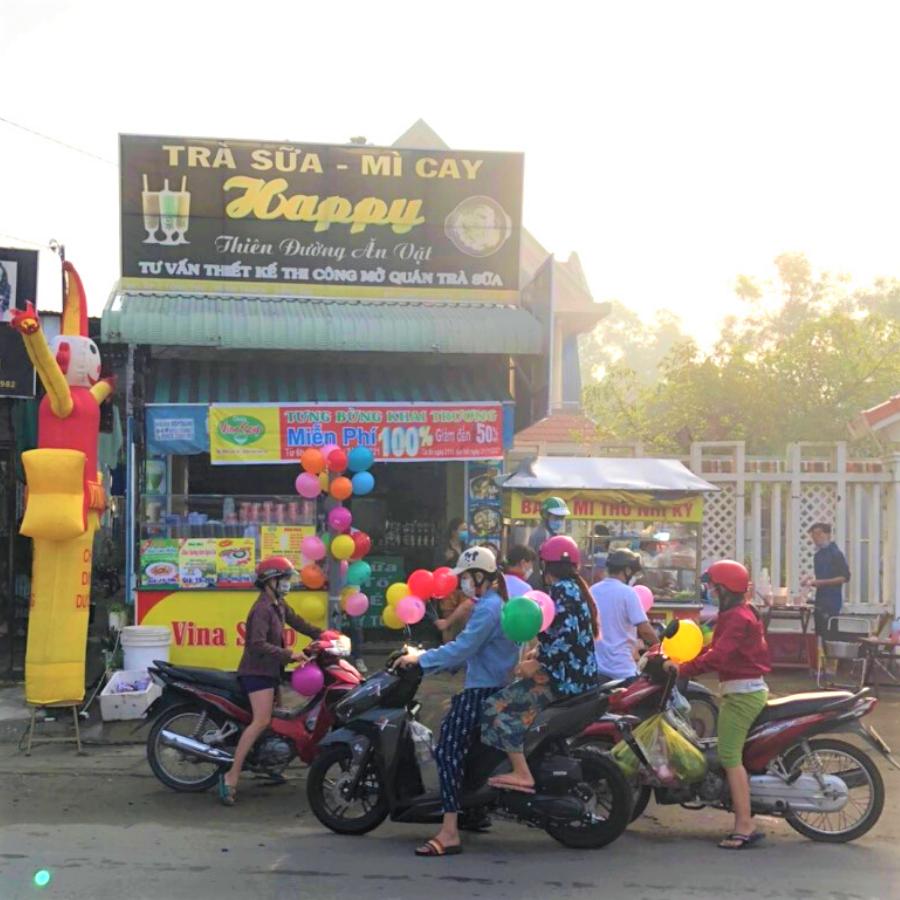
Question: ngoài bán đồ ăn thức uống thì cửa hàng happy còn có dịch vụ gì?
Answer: tư vấn thiết kế thi công mở quán trà sữa